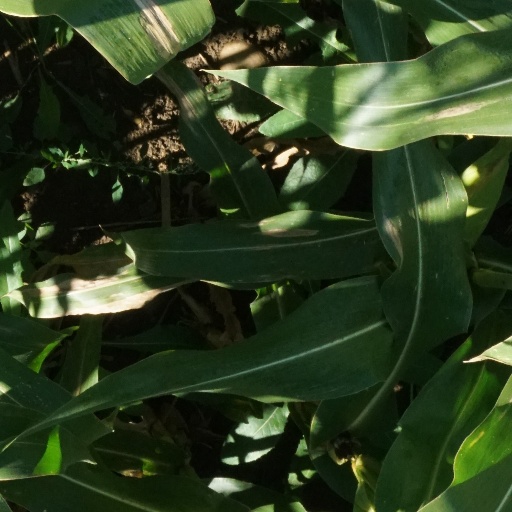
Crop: maize; corn